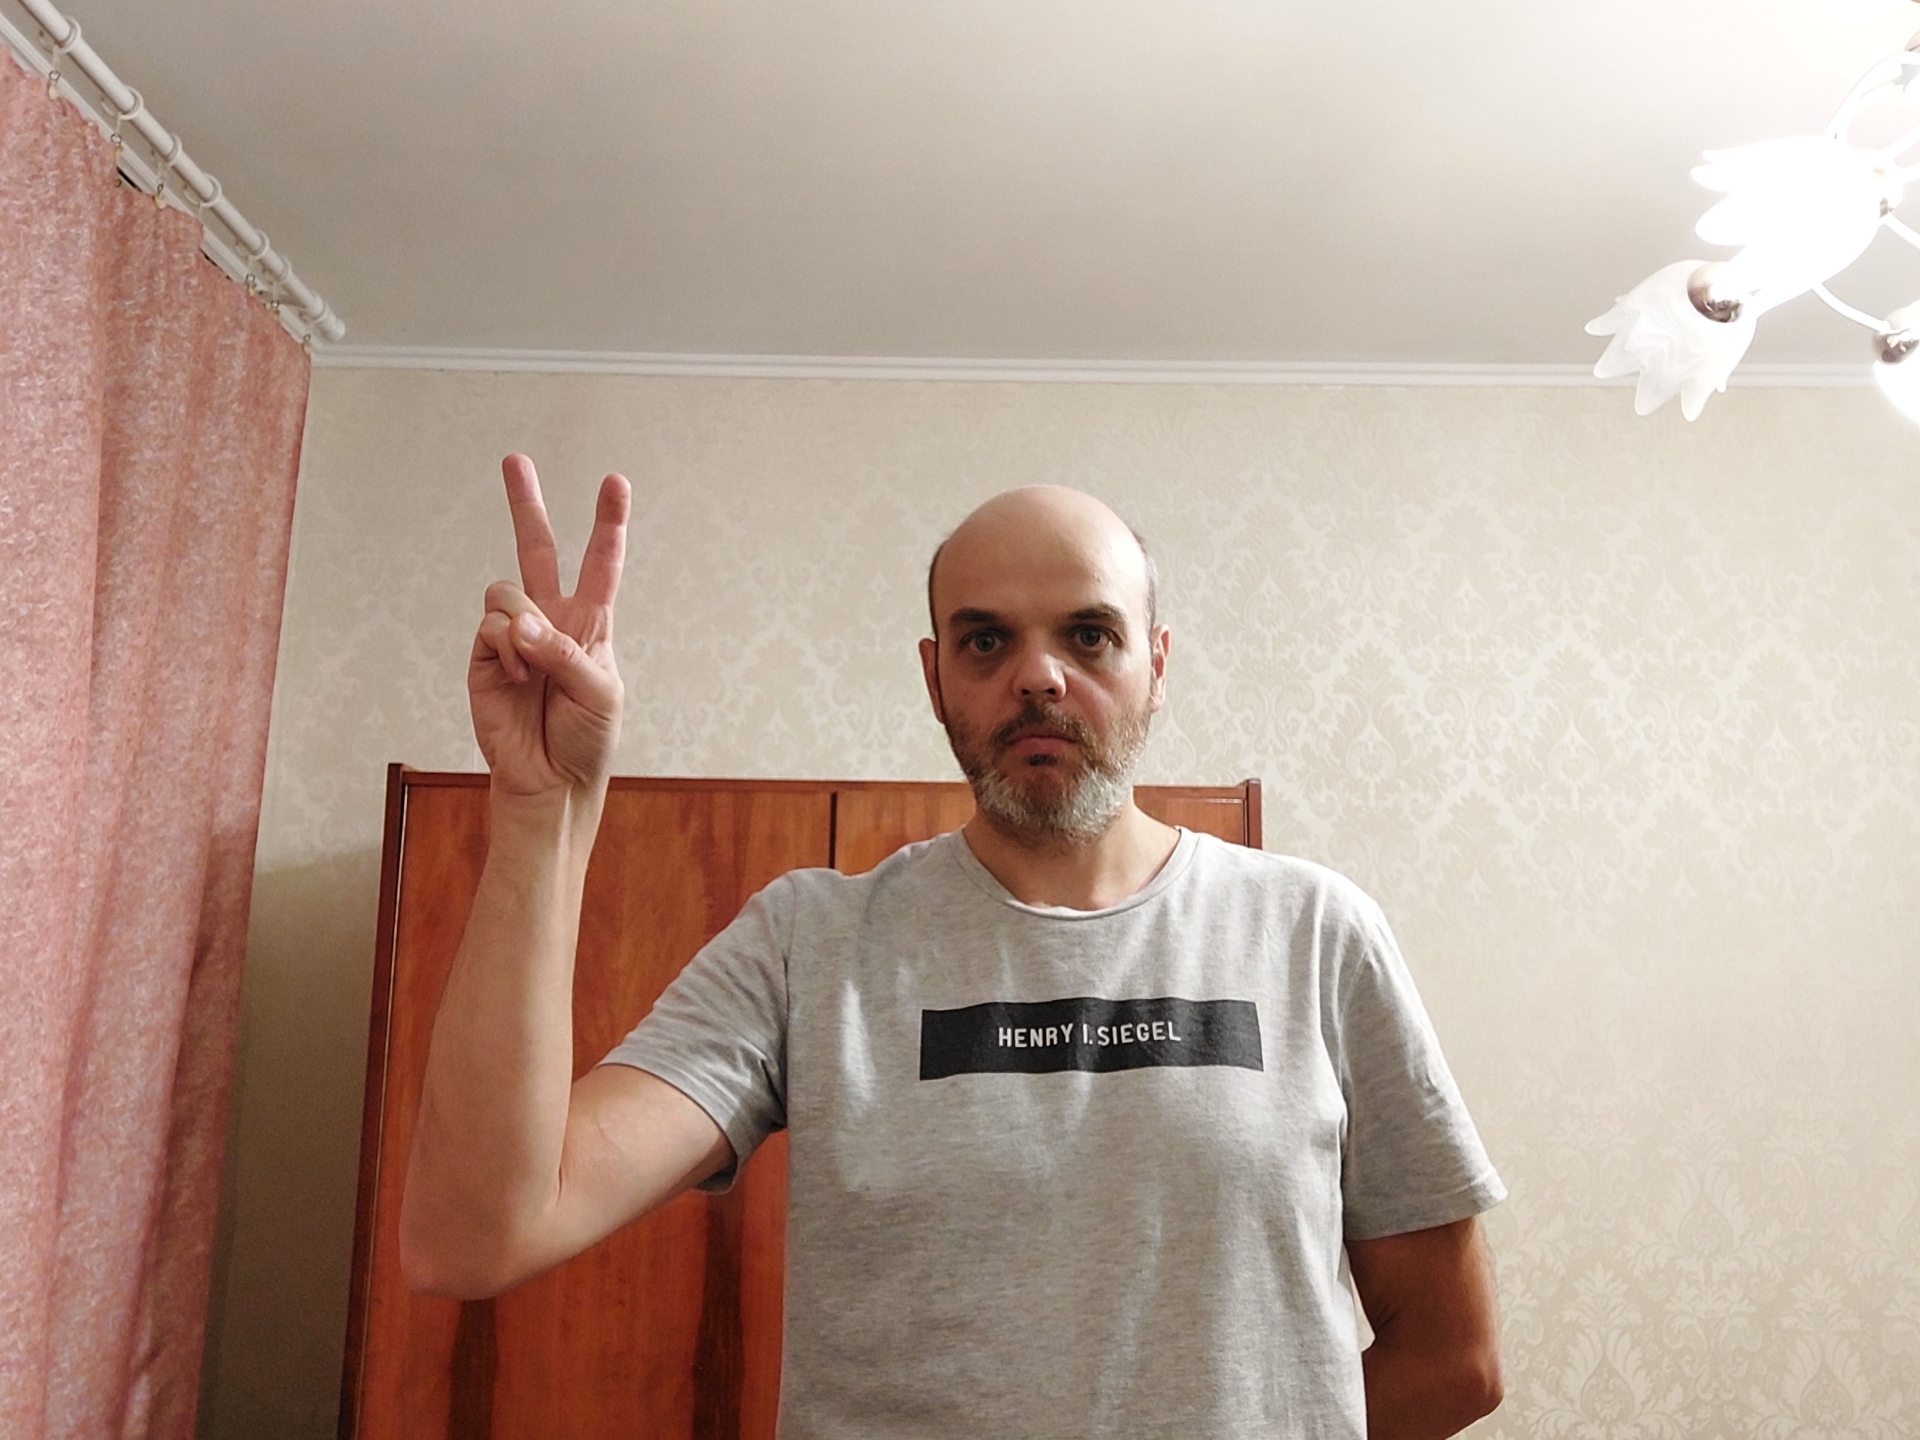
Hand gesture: peace